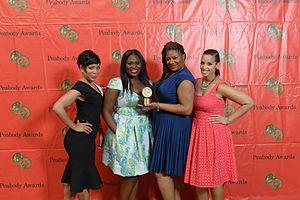
Adrienne C. Moore est une actrice américaine, née le 14 août 1980, dans le Tennesse.